Pequonnock River

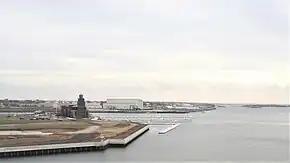
Mouth of Pequannock in Bridgeport

The eastern branch river flows southerly from Monroe through Trumbull past the Old Mine Park Archeological Site and continues to Beardsley Park in Bridgeport, merging at the mouth of Bridgeport Harbor with Long Island Sound at the Bridgeport Harbor Light.